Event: Nepal Earthquake
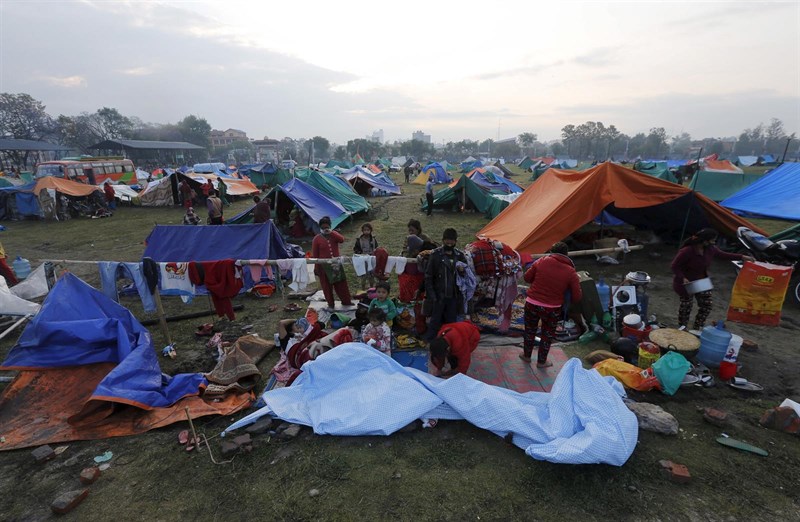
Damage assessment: no_damage